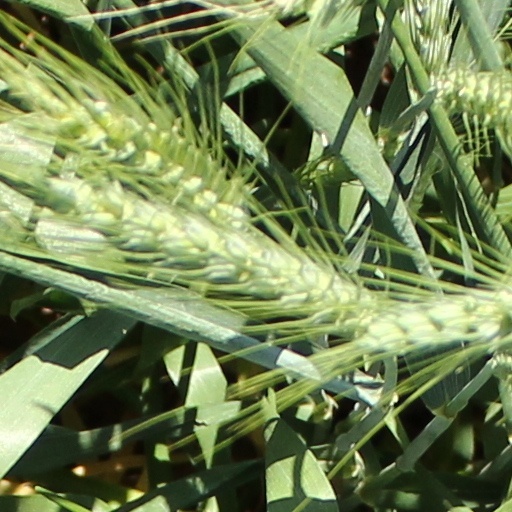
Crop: wheat